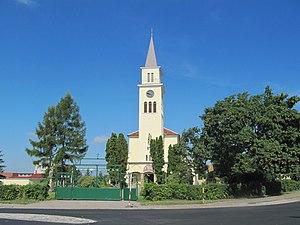
Tvrdonice est une commune du district de Břeclav, dans la région de Moravie-du-Sud, en République tchèque. Sa population s'élevait à 2 046 habitants en 2017.